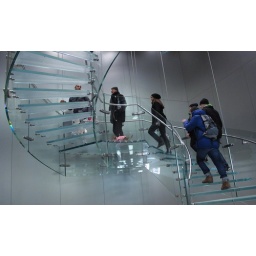
A pink-coated dog led by a middle-aged man up the glass stairs of the Apple Store in Munich.